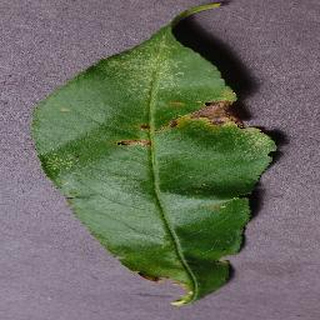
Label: peach_bacterial_spot